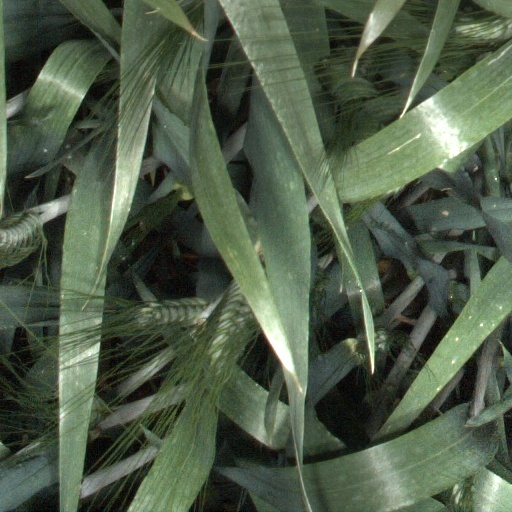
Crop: wheat